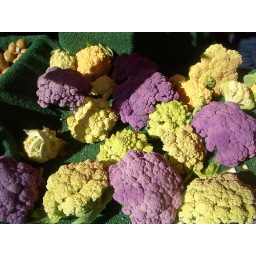
I spotted this table covered with unbelievably beautiful cauliflower at the farmer's market in Santa Monica